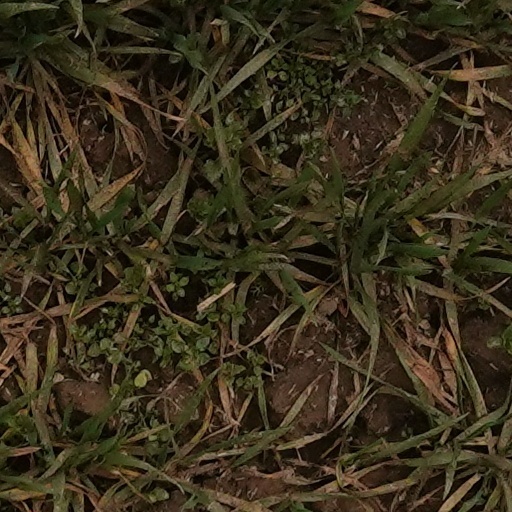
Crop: wheat